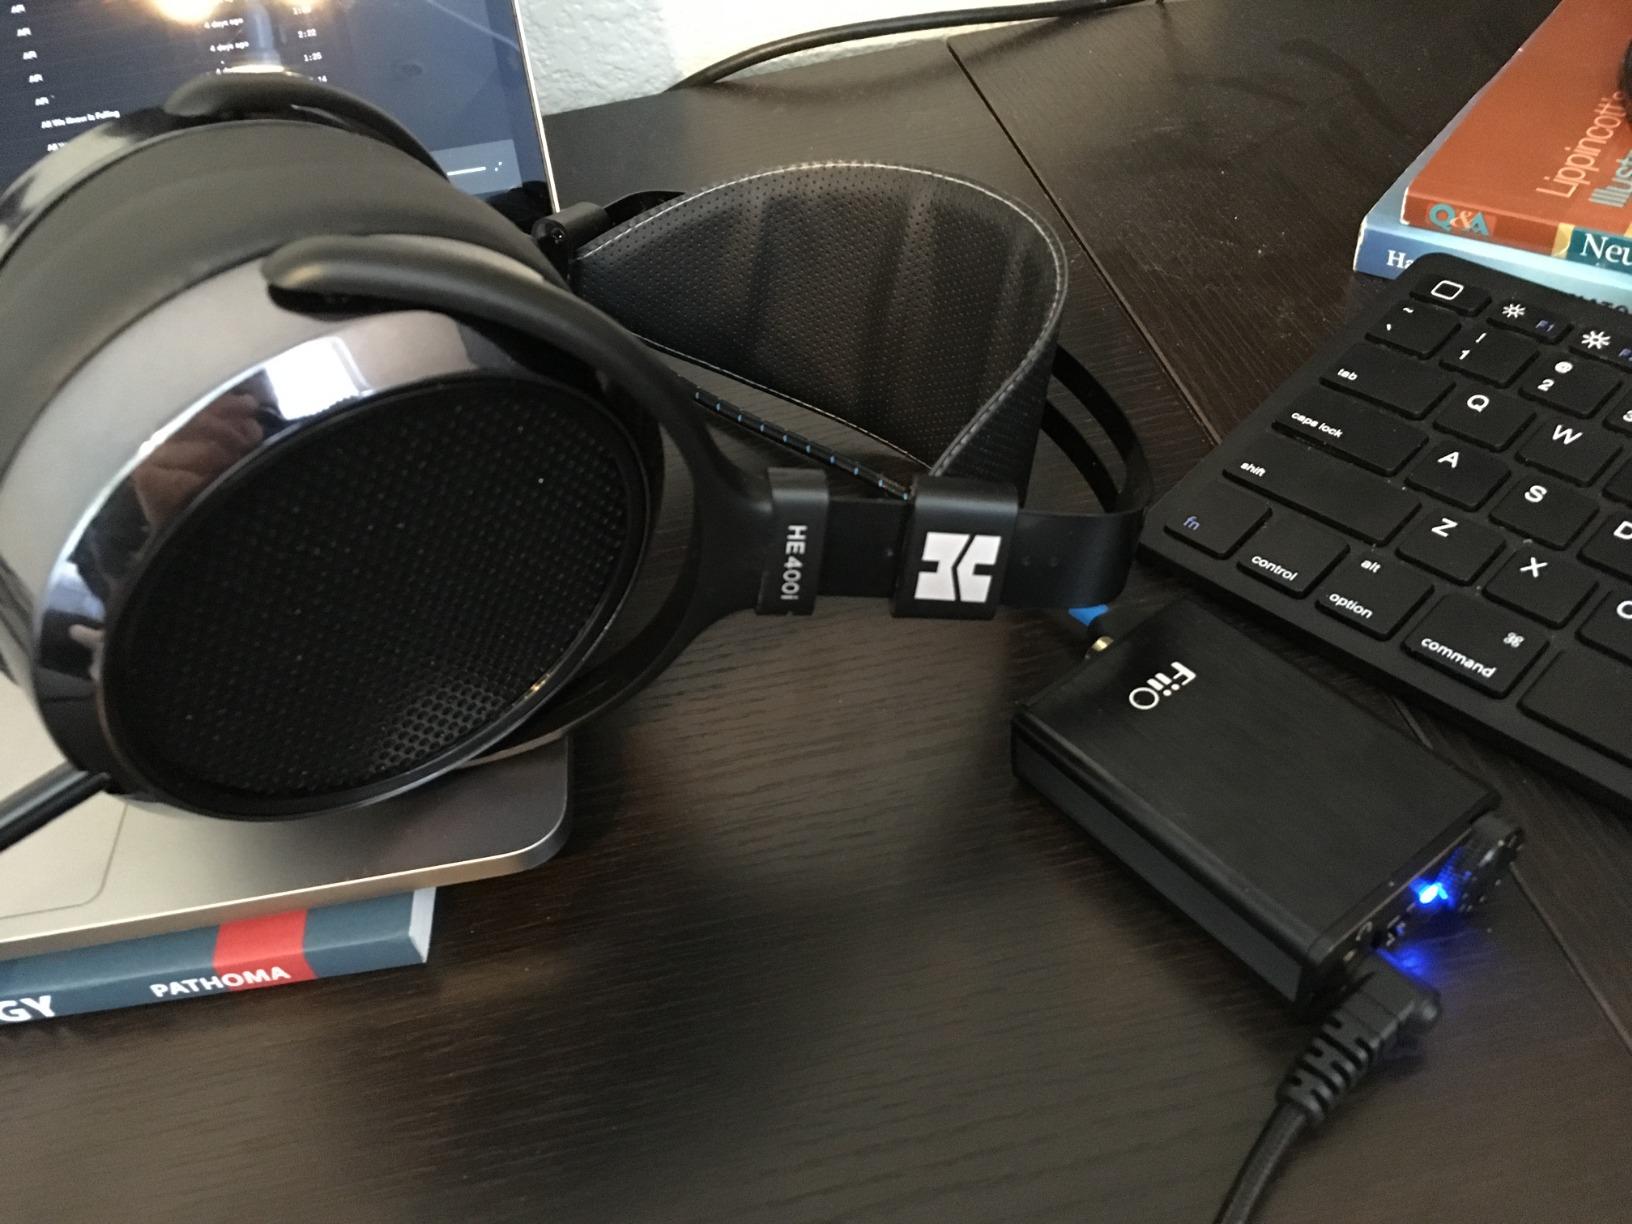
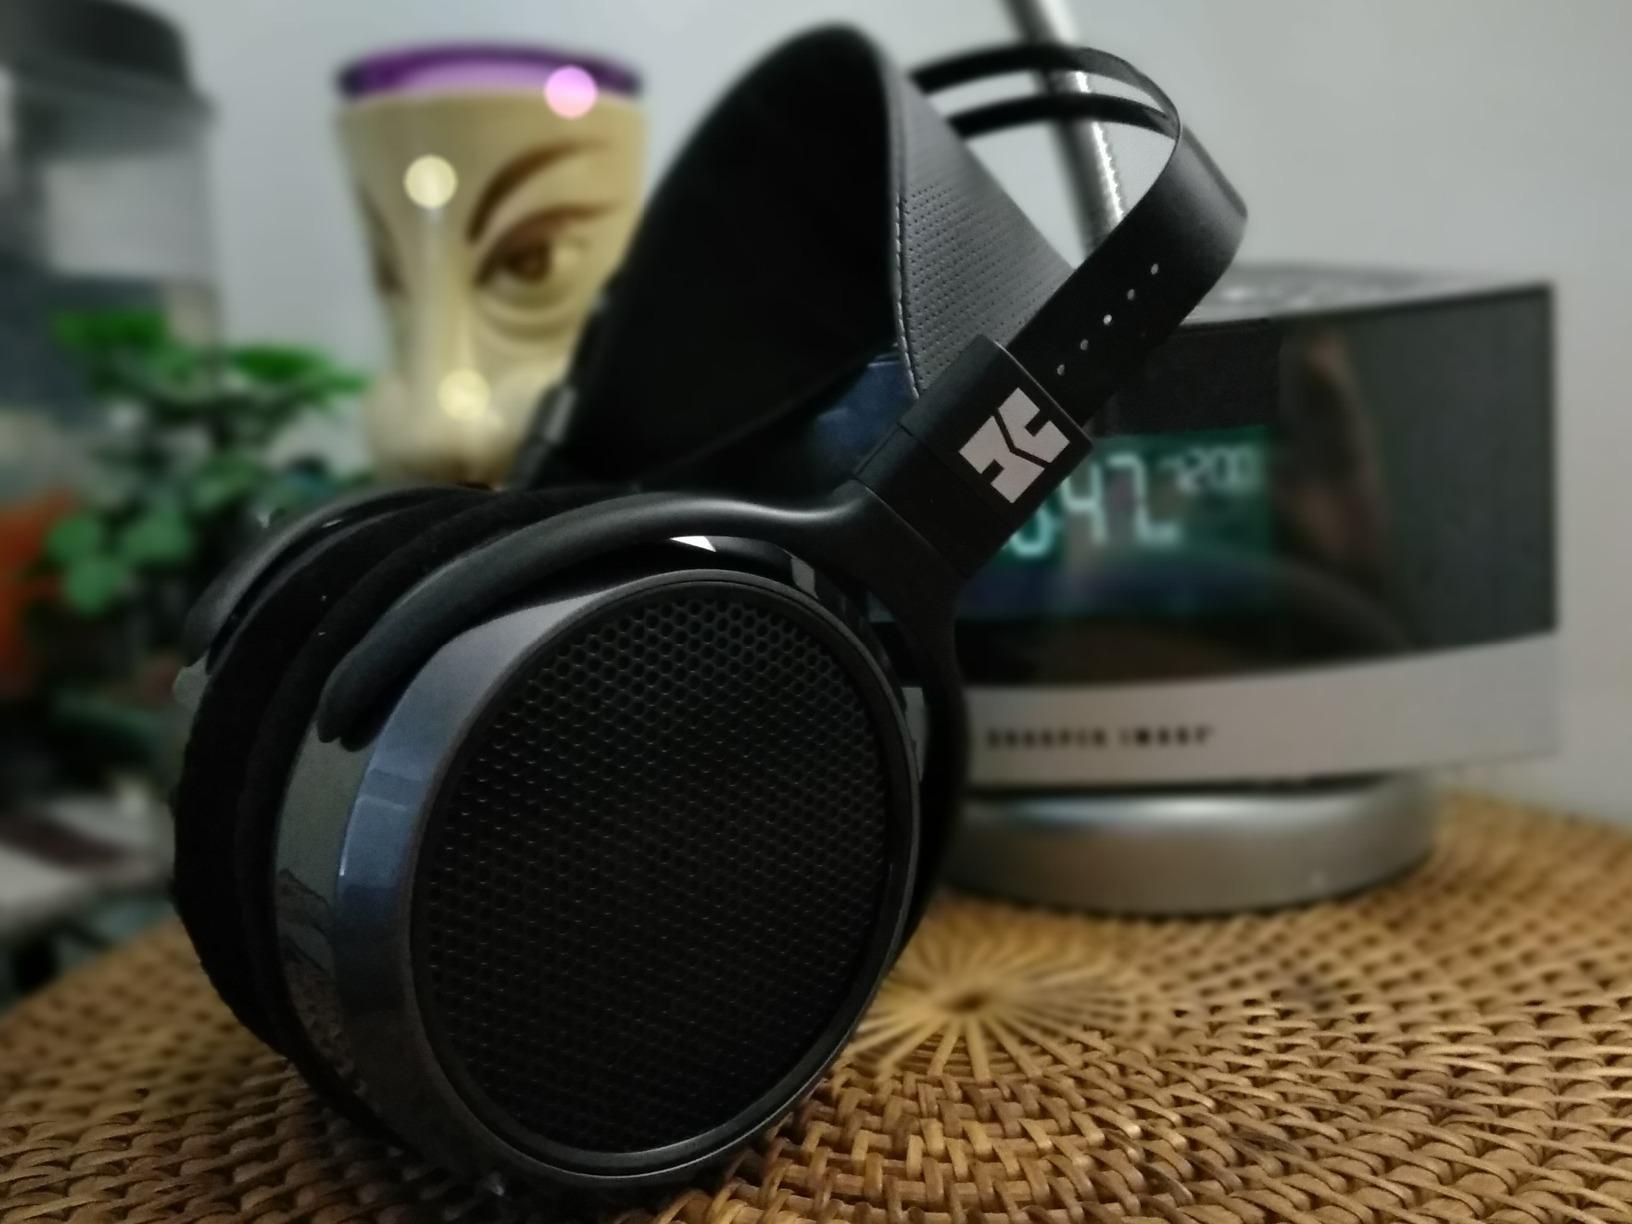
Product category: headphones
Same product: yes